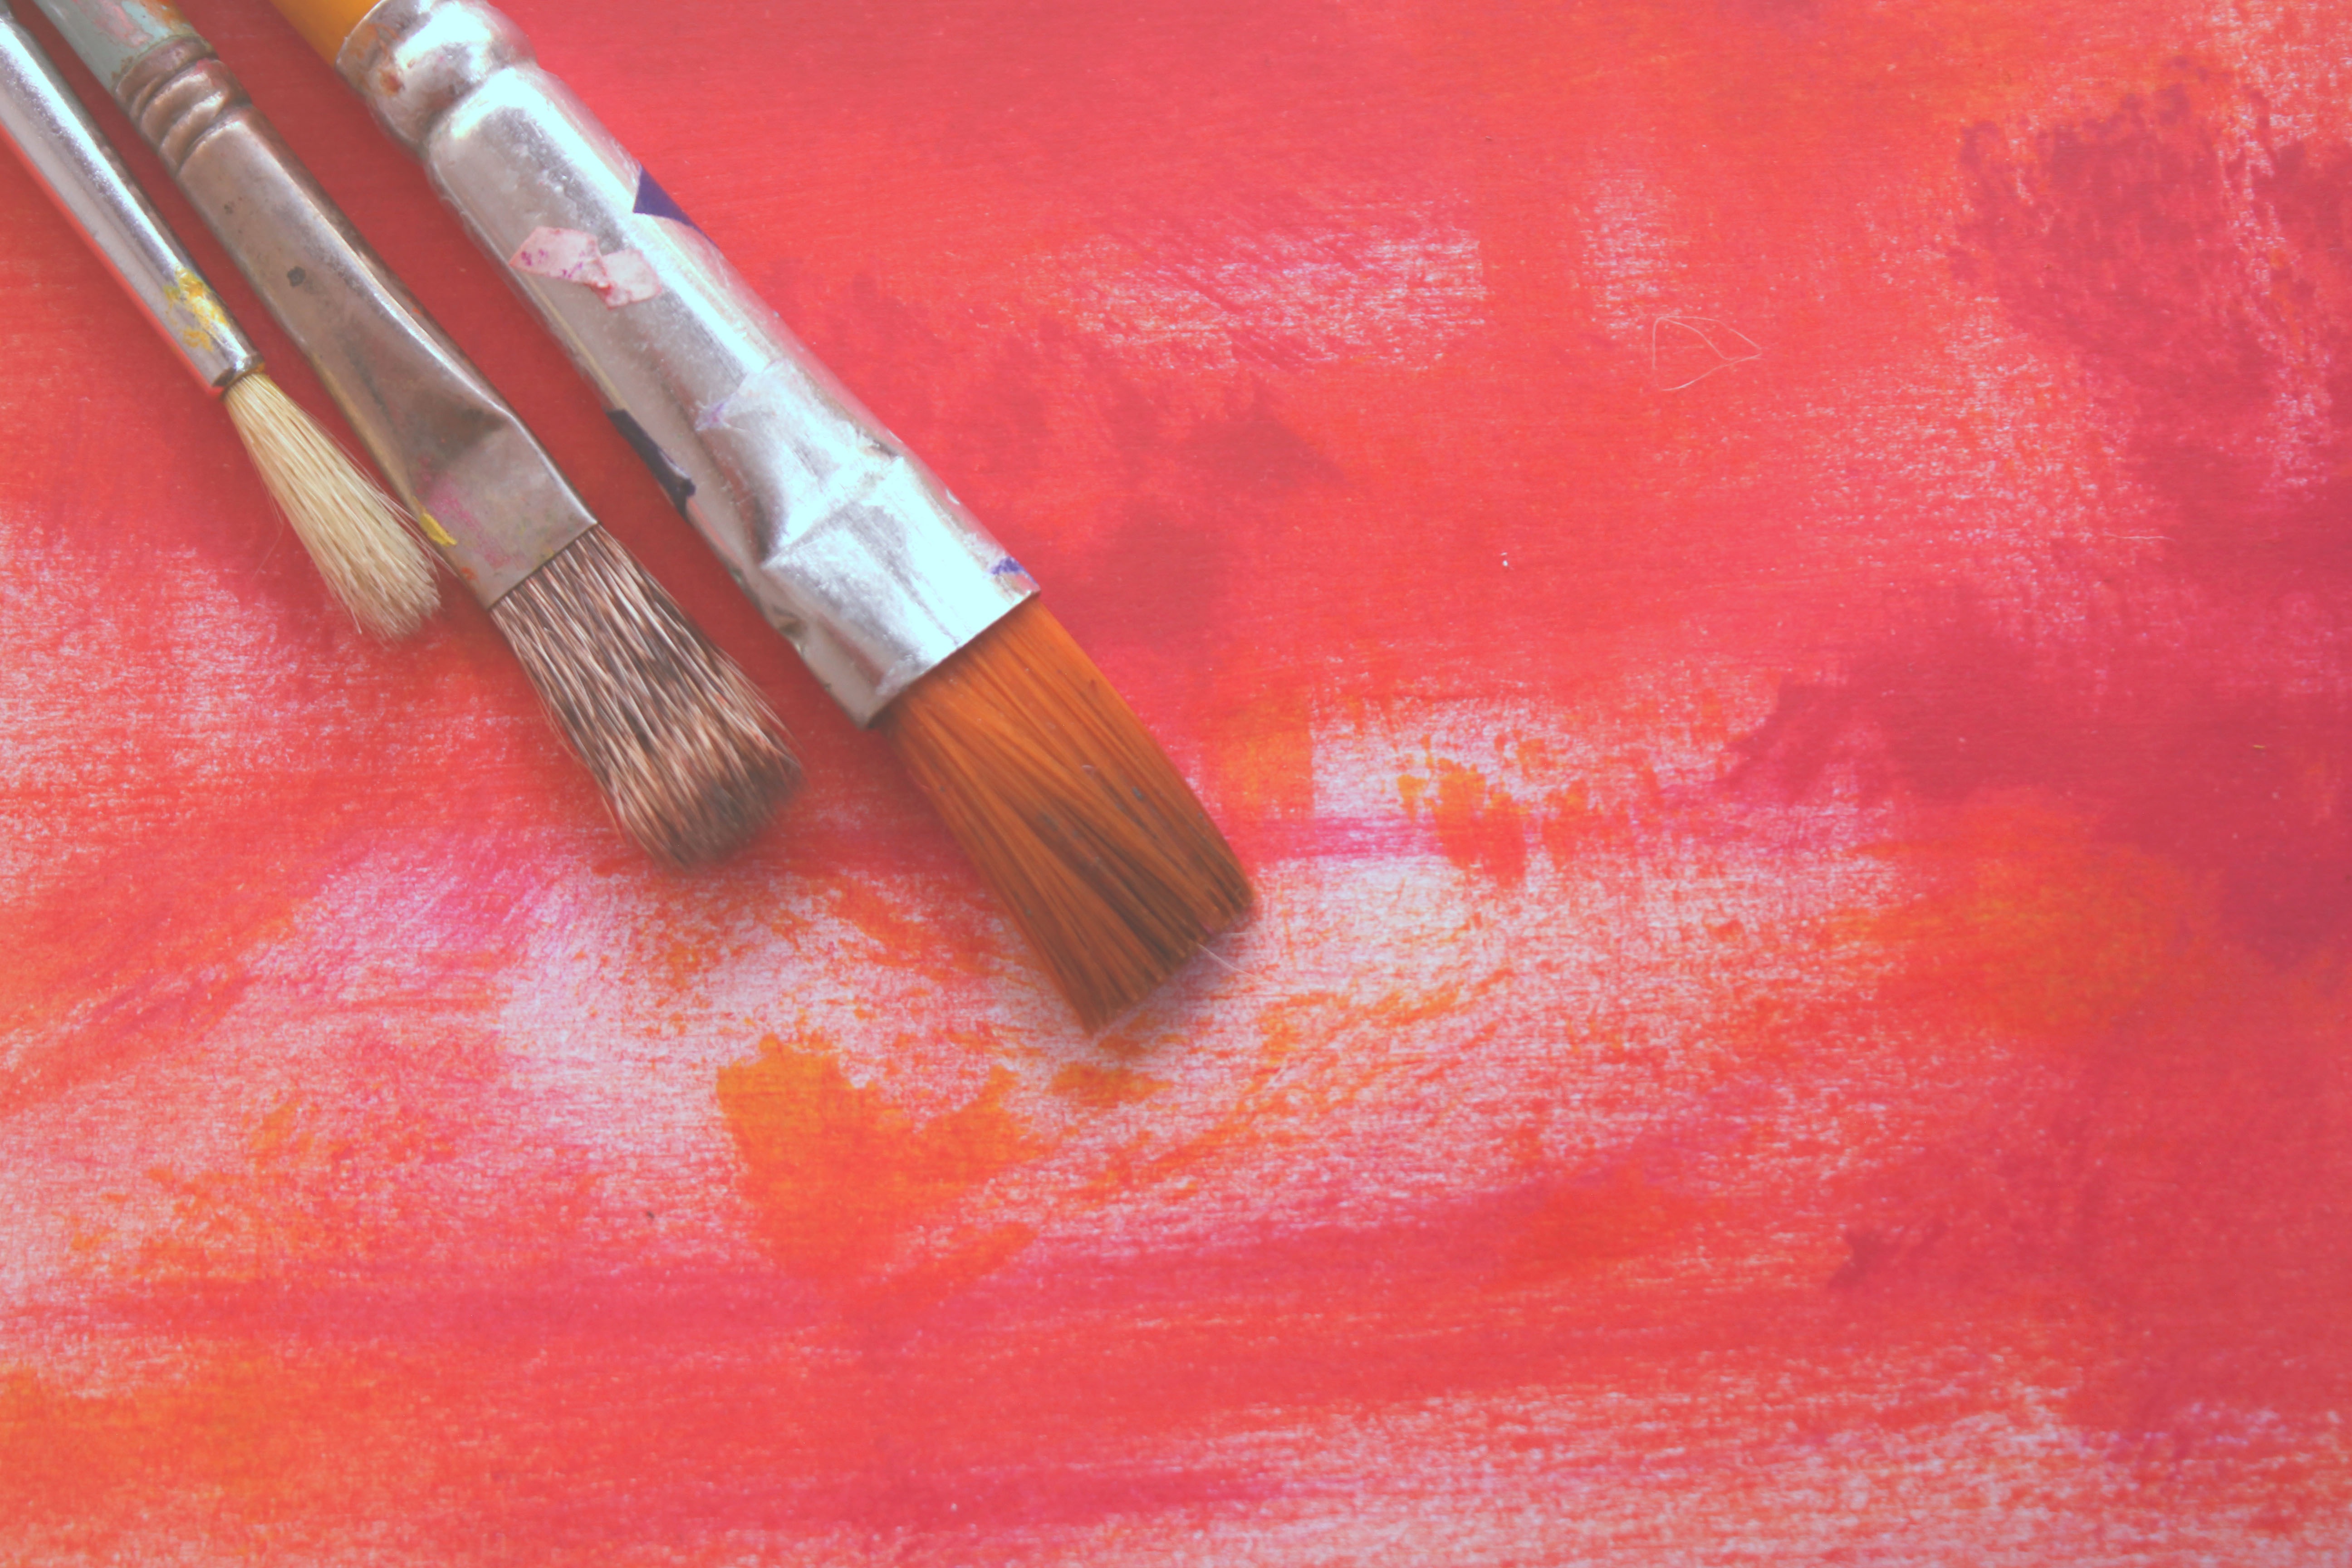
red, color, artist, paint, pink, close up, colour, art, bright, brushes, acrylic paint